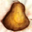
Label: pear